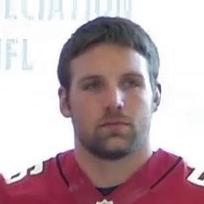
Age: 23